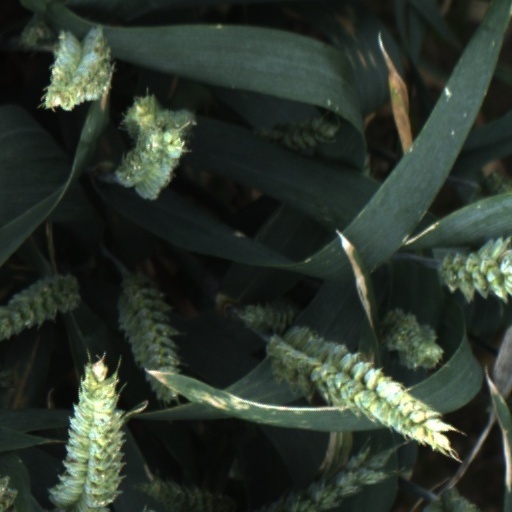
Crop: wheat